Saint Blaise

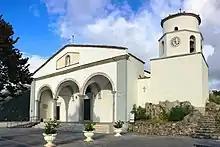
Saint Blaise's Basilica, containing his remains on Monte San Biagio (Maratea) in Basilicata, Italy

According to the "Acts", while Blaise was being taken into custody, a distraught mother, whose only child was choking on a fish bone, threw herself at his feet and implored his intercession. Touched by her distress, he offered up his prayers, and the child was cured. Traditionally, Saint Blaise is invoked for protection against injuries and illnesses of the throat.